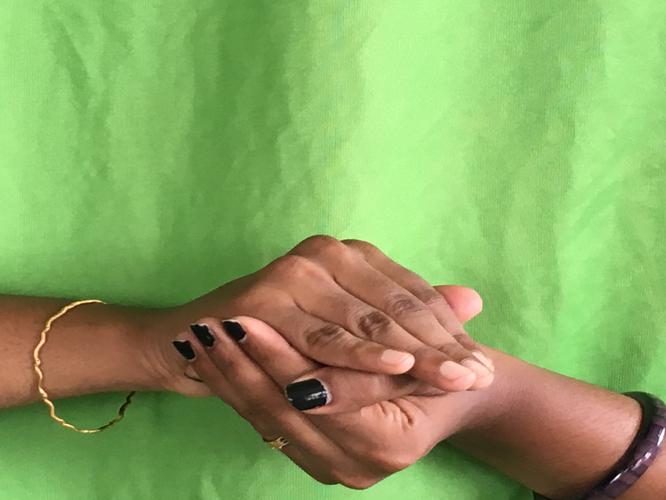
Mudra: Samputa
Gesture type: double_hand